Sir William Strickland, 4th Baronet

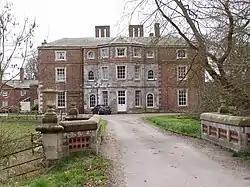
Boynton Hall - seat of the Strickland baronets

Strickland was the eldest son of Sir William Strickland of Boynton, a Yorkshire landowner and Member of Parliament, and his wife Elizabeth Palmes.